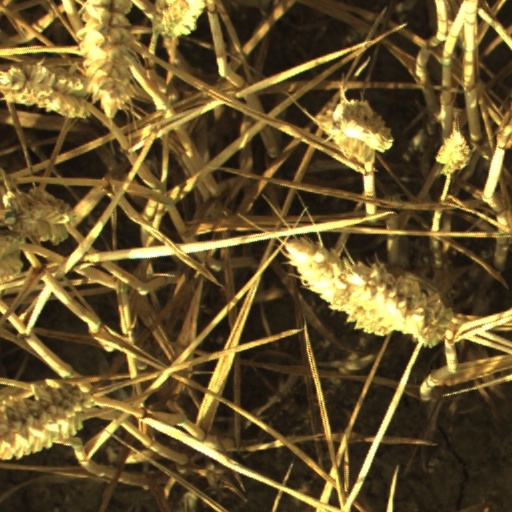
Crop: wheat